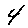
Label: 4